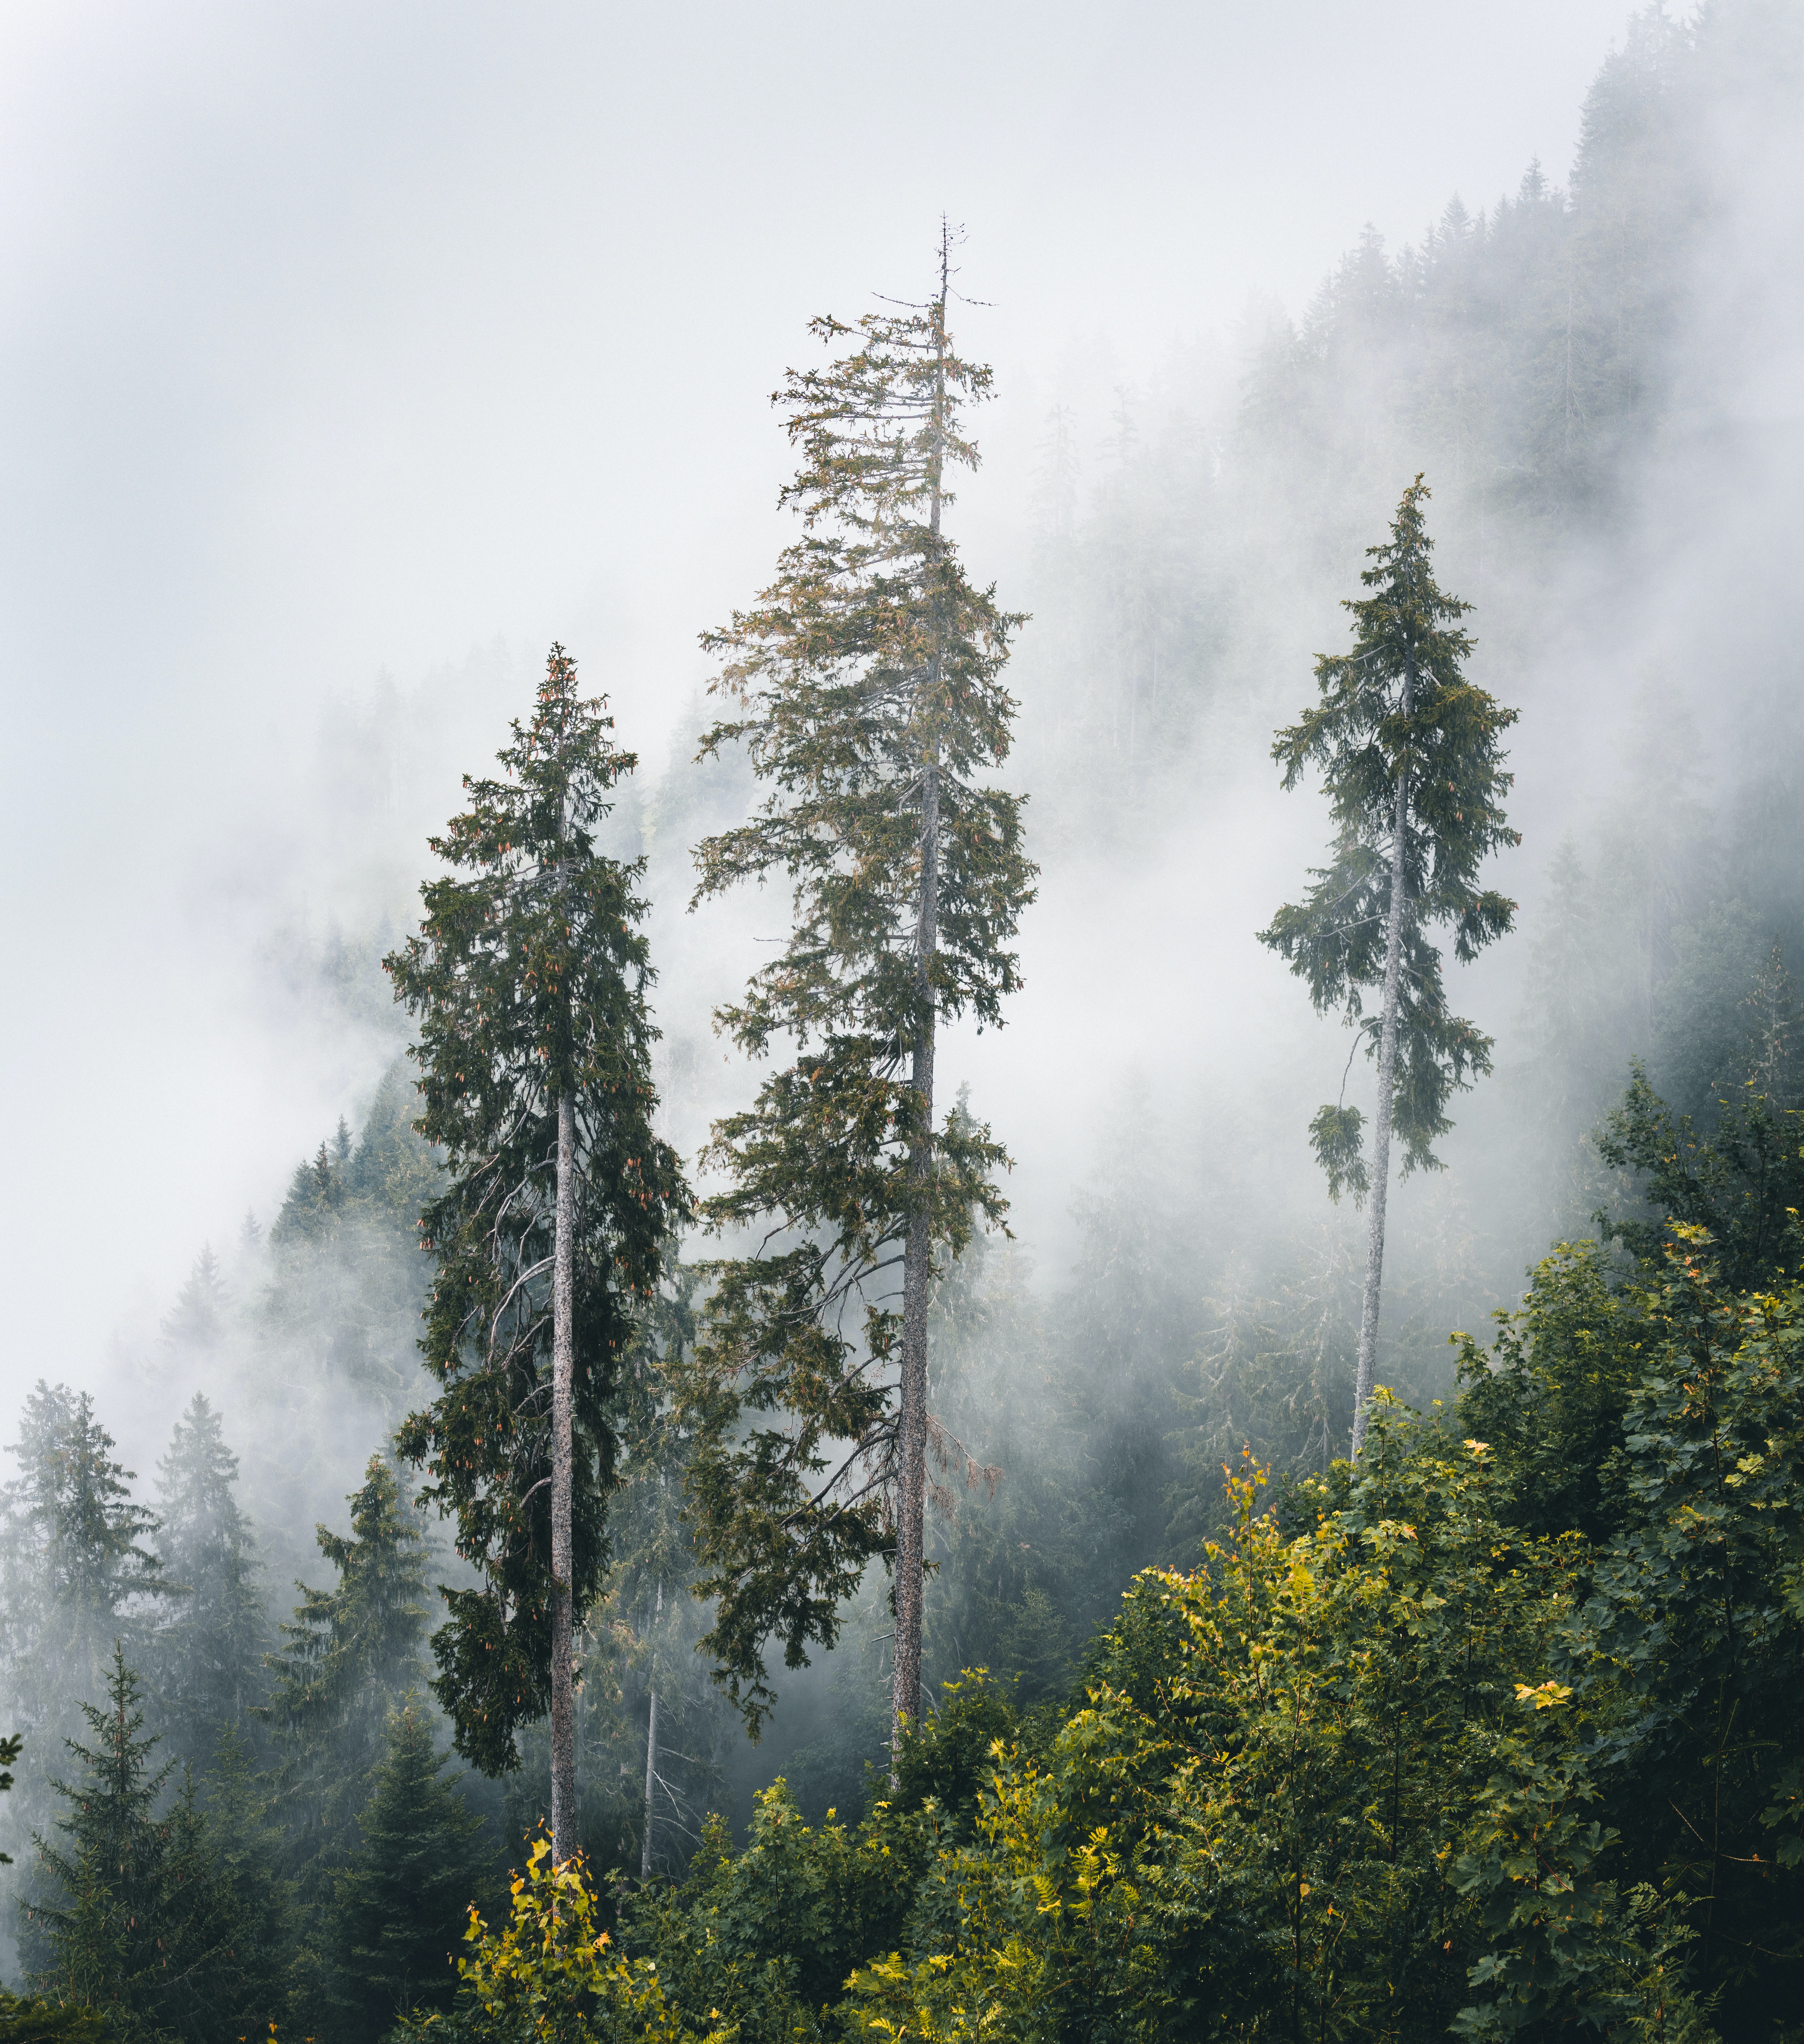
natural, plant, plant community, ecoregion, sky, cloud, fog, natural landscape, tree, larch, atmospheric phenomenon, flower, biome, evergreen, landscape, mountainous landforms, mountain, spruce fir forest, forest, wood, hill, temperate broadleaf and mixed forest, mist, mountain range, haze, hill station, conifer, smoke, wilderness, grass, jungle, old growth forest, nature reserve, temperate coniferous forest, woodland, ridge, road, tropical and subtropical coniferous forests, Northern hardwood forest, valdivian temperate rain forest, rainforest, grassland, plantation, subshrub, fir, Canadian fir, pine family, pine, chaparral, wildlife, flowering plant, spruce, wildflower, white pine, Yellow fir, massif, riparian forest